Lublin

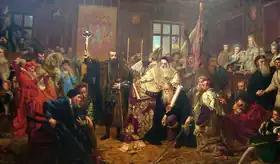
"Union of Lublin", painting by Jan Matejko at the National Museum of Lublin

Archaeological finds indicate a long presence of cultures in the area. A complex of settlements started to develop on the future site of Lublin and in its environs in the sixth to seventh centuries. Remains of settlements dating back to the sixth century were discovered in the centre of today's Lublin on Czwartek ("Thursday") Hill.